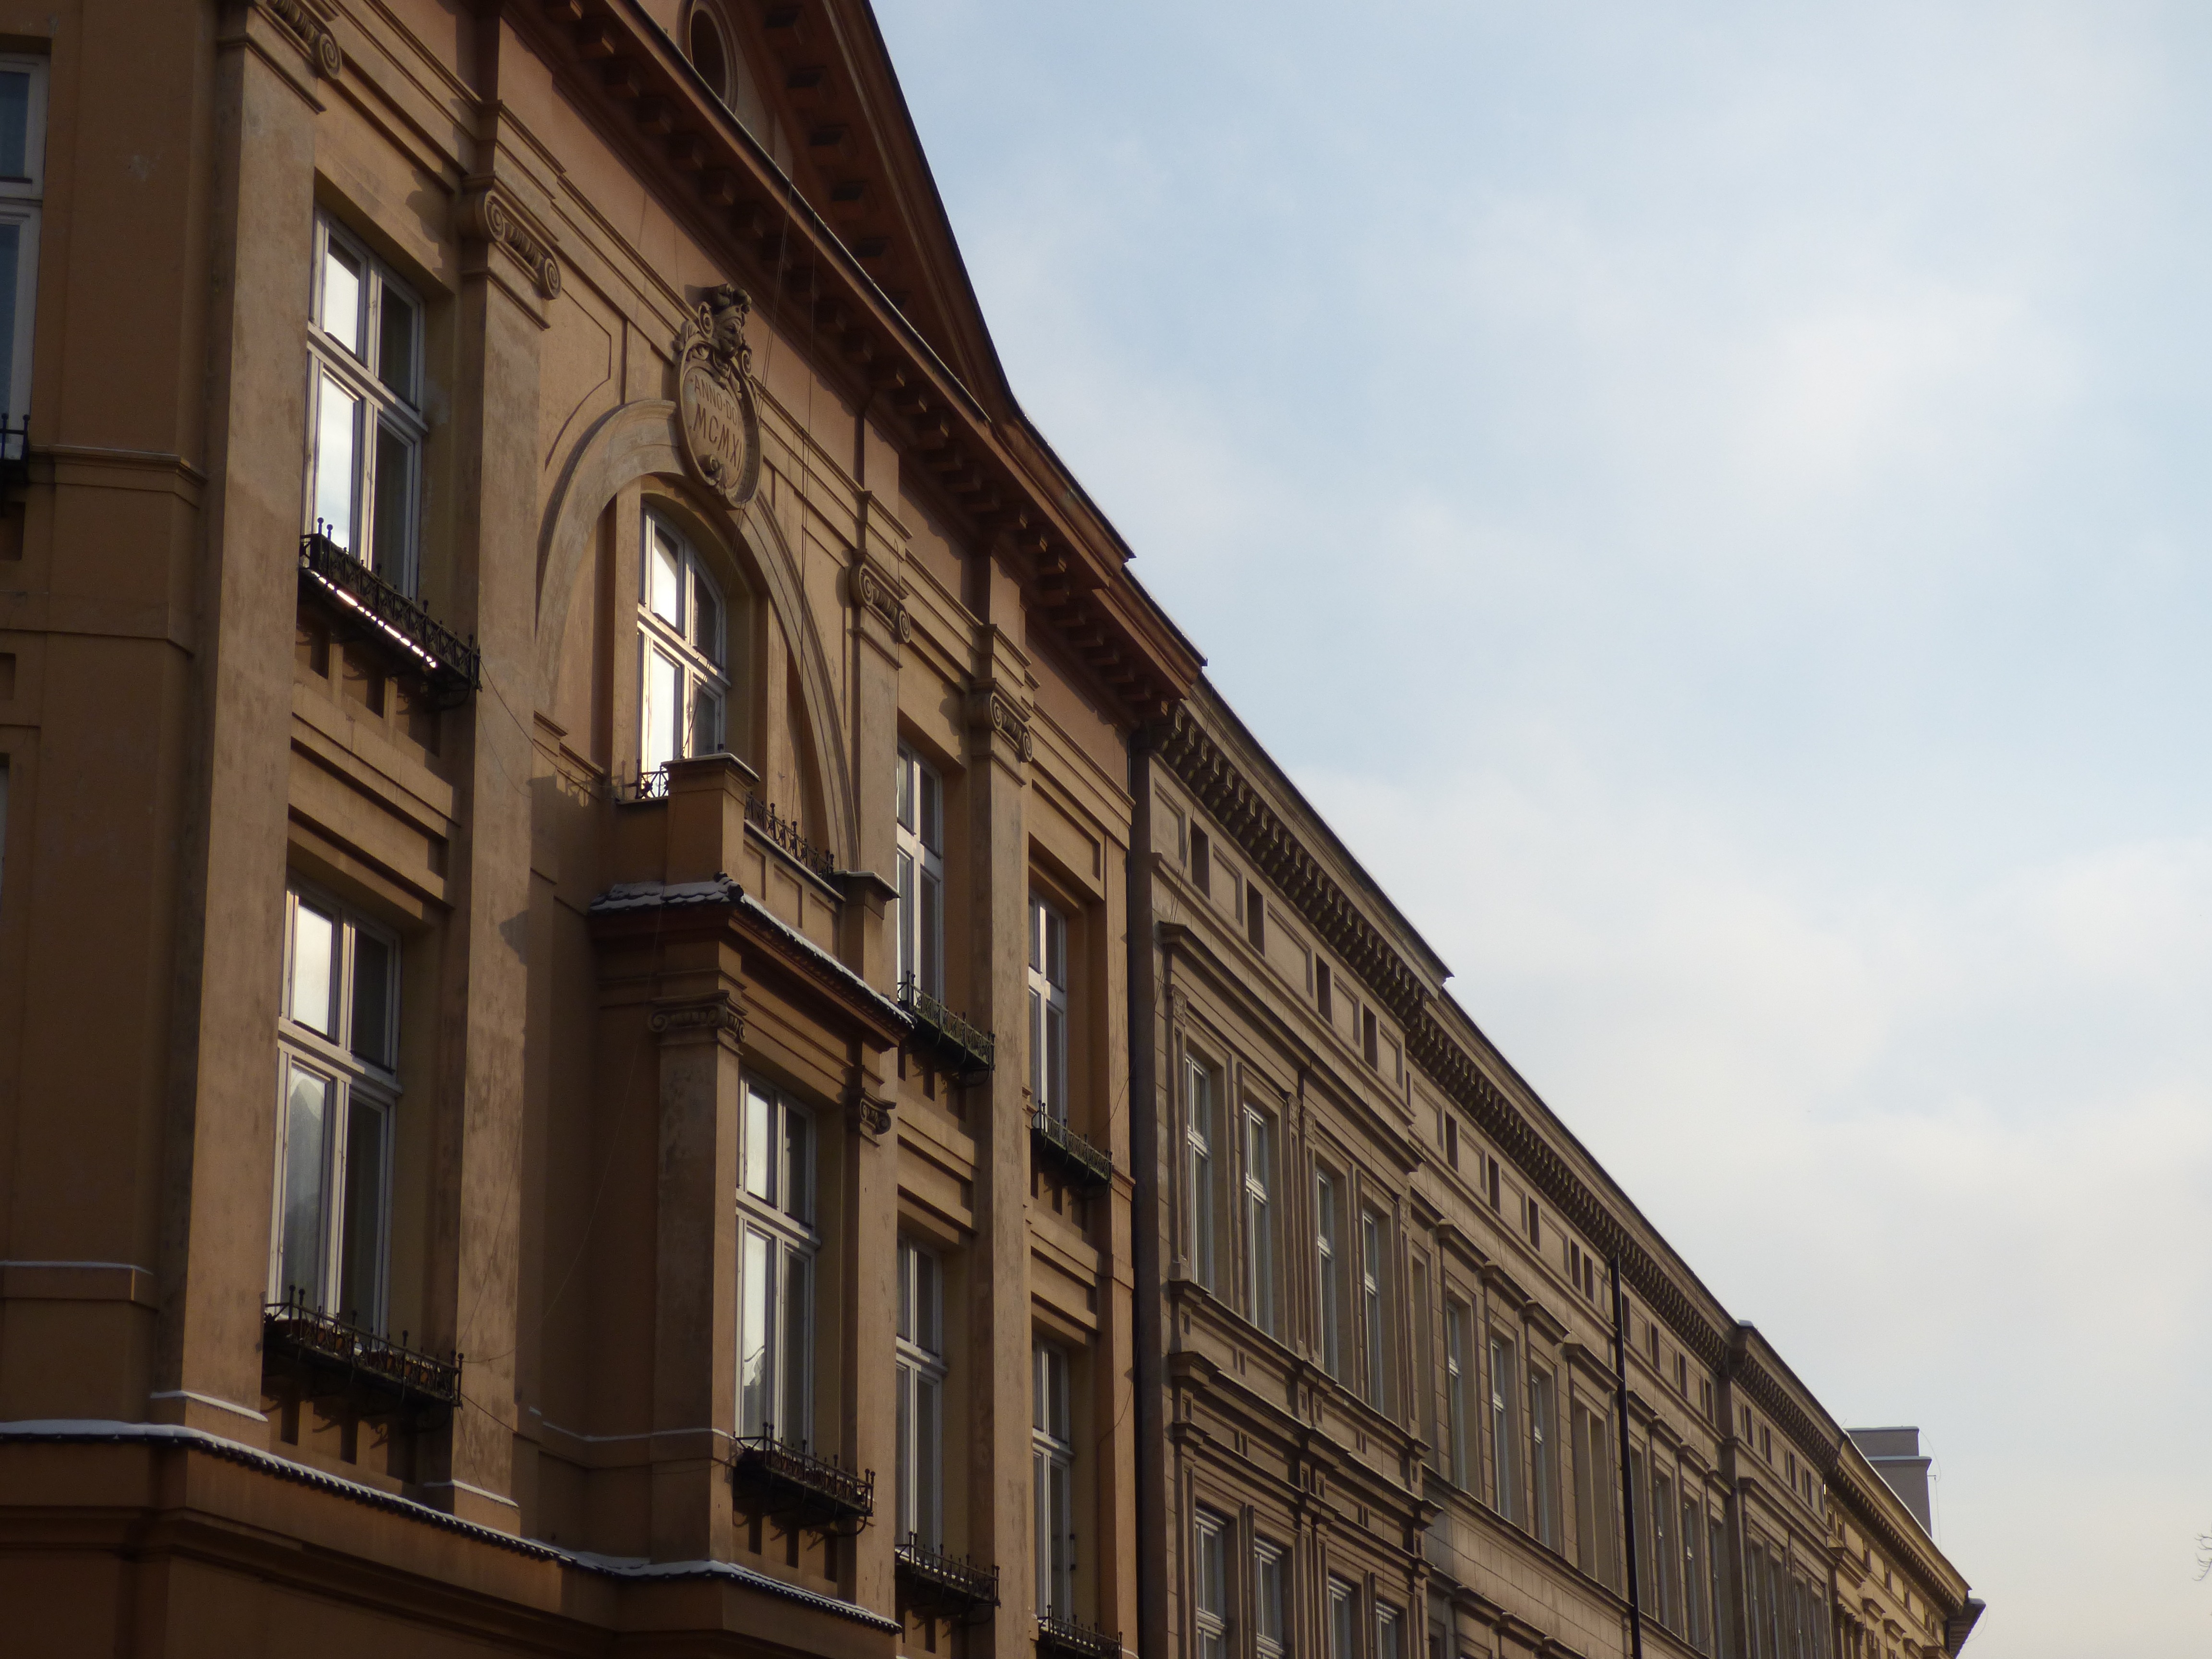
architecture, house, building, old, city, monument, downtown, ancient, facade, shutters, kamienica, krakow, neighbourhood, facades, urban area